Phantasy Star Collection

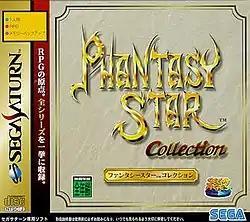
Japanese box art

is a compilation of "Phantasy Star" video games. When released for the Sega Saturn in Japan in 1998, it featured the first four games in the series, whereas the Game Boy Advance version, released in 2002 in North America and in 2003 in Europe, features the first three. The North American and European versions were produced by Digital Eclipse. The Saturn version was later ported to the PlayStation 2 (as "Sega Ages 2500 Series Vol. 32: Phantasy Star Complete Collection") in Japan with more games added.